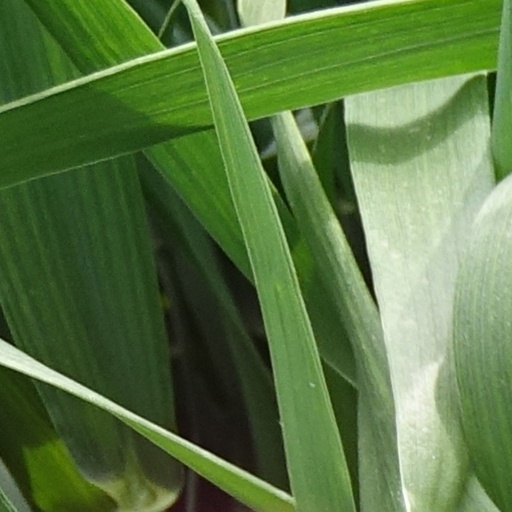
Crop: wheat